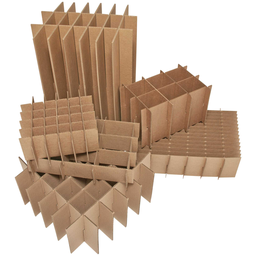
Label: cardboard